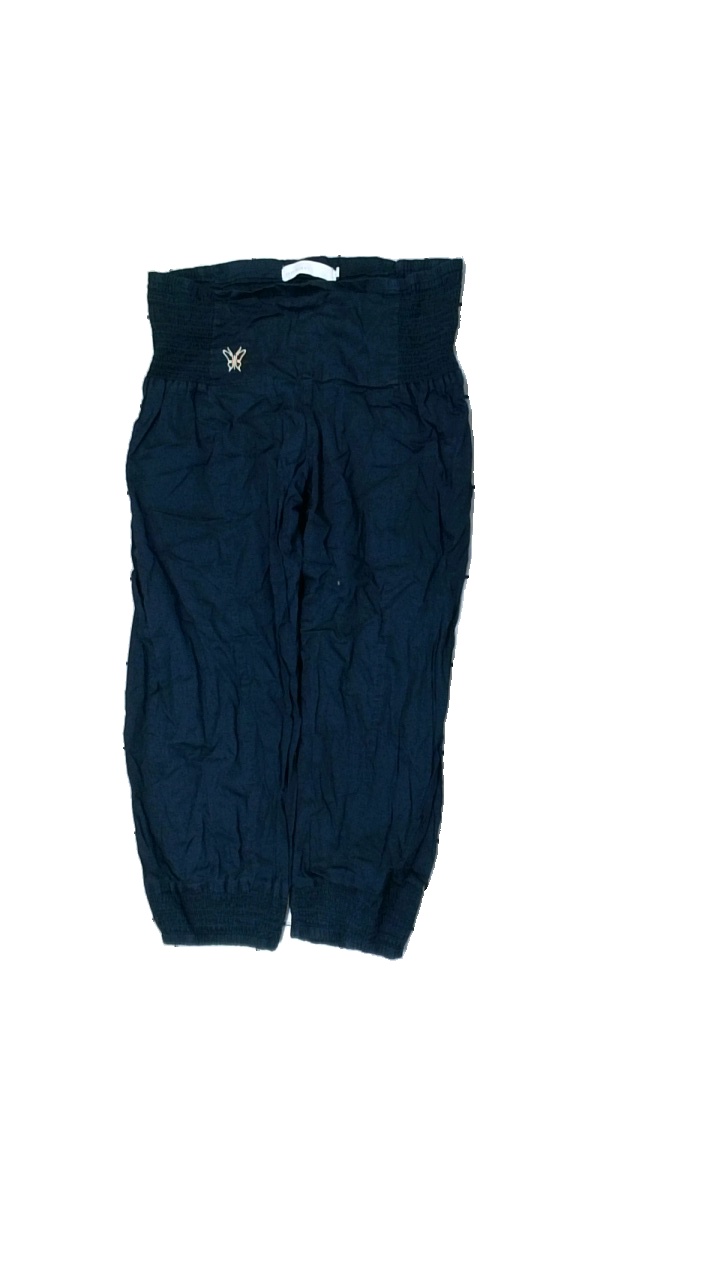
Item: Trousers (Ladies)
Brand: Free Quent
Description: blå byxor med broderad fjäril fram
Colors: Blue, White
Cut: Regular
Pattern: Embroidered
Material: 100% cotton
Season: All
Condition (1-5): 5
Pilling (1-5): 5
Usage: Reuse
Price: <50